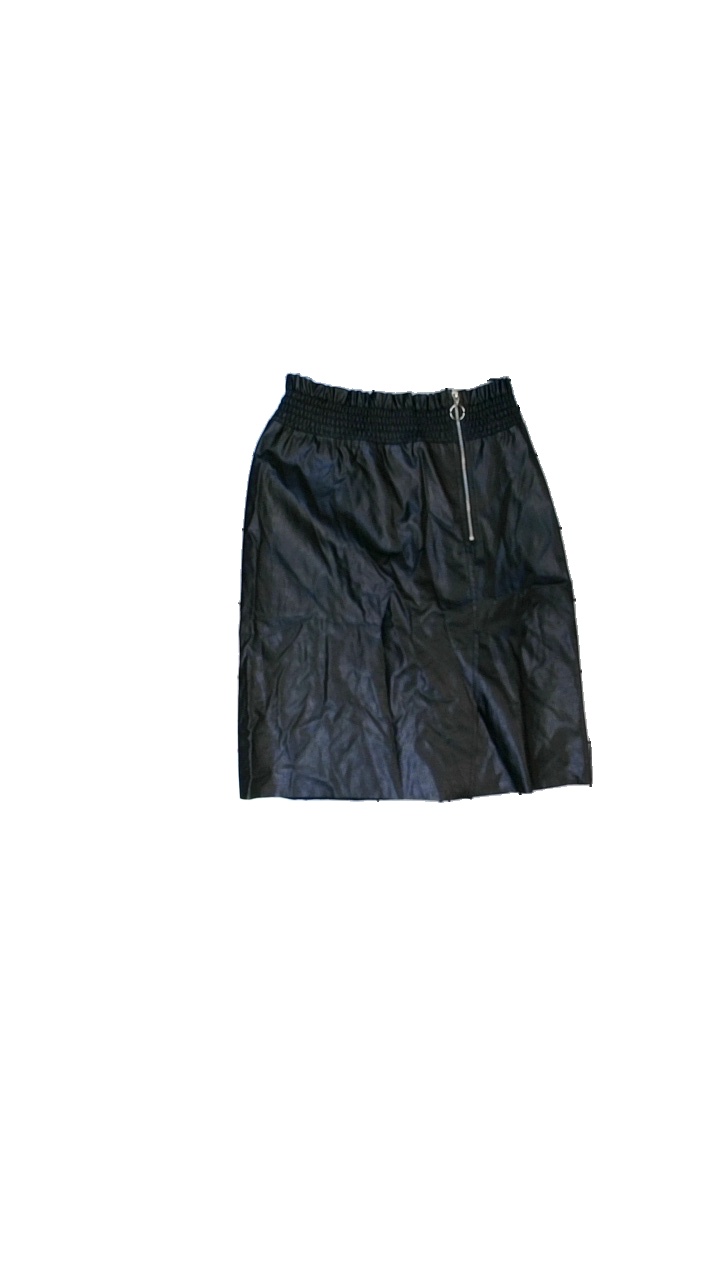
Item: Skirt (Ladies)
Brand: Lindex
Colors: Black
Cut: Regular
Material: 65% polyester, 35% polyurethane
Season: All
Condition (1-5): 4
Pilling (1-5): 5
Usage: Reuse
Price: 50-100